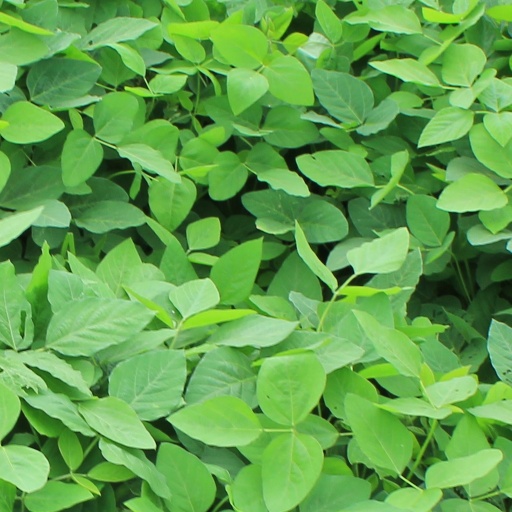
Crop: soybean